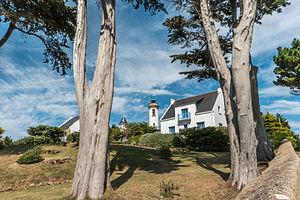
Phare de Port Navalo vu depuis le sentier côtier
Le phare de Port-Navalo est un phare situé sur la presqu'île de Rhuys, à Port-Navalo, sur la commune d'Arzon. Érigé face à la pointe de Kerpenhir sur la commune de Locmariaquer, le phare marque l'entrée du golfe du Morbihan depuis Mor braz.